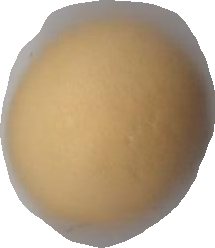
Variety: Dega